Crime File

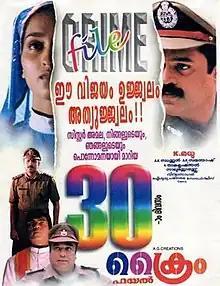
Poster

Crime File is a 1999 Indian Malayalam-language action crime thriller film by K. Madhu starring Suresh Gopi, Siddique and Sangita Madhavan Nair. The film is loosely based on the 1992 murder of Sister Abhaya in Kerala.